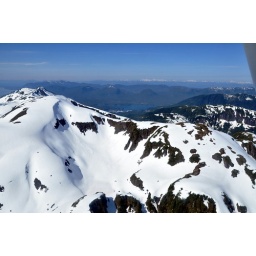
View through the window of a DeHavilland Beaver floatplane flying over Ketchikan, Alaska.